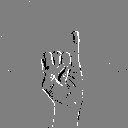
ASL letter: i